Sword

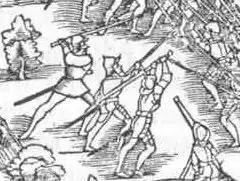
1548 depiction of a "zweihänder" used against pikes in the Battle of Kappel

During the Middle Ages, sword technology improved, and the sword became a very advanced weapon. The spatha type remained popular throughout the Migration period and well into the Middle Ages. Vendel Age spathas were decorated with Germanic artwork (not unlike the Germanic bracteates fashioned after Roman coins). The Viking Age saw again a more standardized production, but the basic design remained indebted to the spatha.